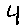
Label: 4